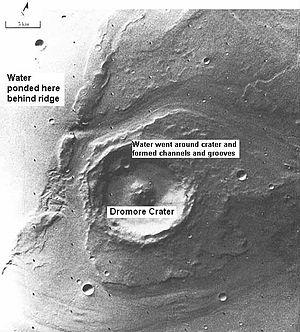
L'eau sur Mars désigne l'eau présente sur la planète Mars, quelle que soit la forme sous laquelle elle s'y trouve. Le sol martien, d'après les dernières analyses, contient entre 1,5 et 3 % d'eau. Seule une petite quantité de vapeur d'eau est présente dans son atmosphère.
La géologie de Mars, parfois appelée aréologie, recouvre l'étude scientifique de Mars, de ses propriétés physiques, de ses reliefs, de sa composition, de son histoire et de tous les phénomènes qui l'ont affectée ou l'affectent encore.